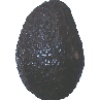
Label: Avocado ripe 1